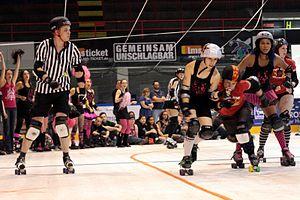
Le roller derby est un sport de contact se pratiquant en patins à roulettes quads sur une piste de forme oblongue, le but du jeu étant pour l'une des joueuses ou l'un des joueurs de réussir à dépasser en un laps de temps donné les joueuses ou les joueurs adverses sans se faire projeter au sol ni sortir de la piste. L'ancêtre du roller derby était un sport professionnel aussi bien pour les hommes que pour les femmes. Le roller derby contemporain est désormais un sport international avec des ligues partout dans le monde et à prédominance féminine. En 2013, il y a plus de 1 250 ligues autour du monde, principalement dans les pays anglophones.